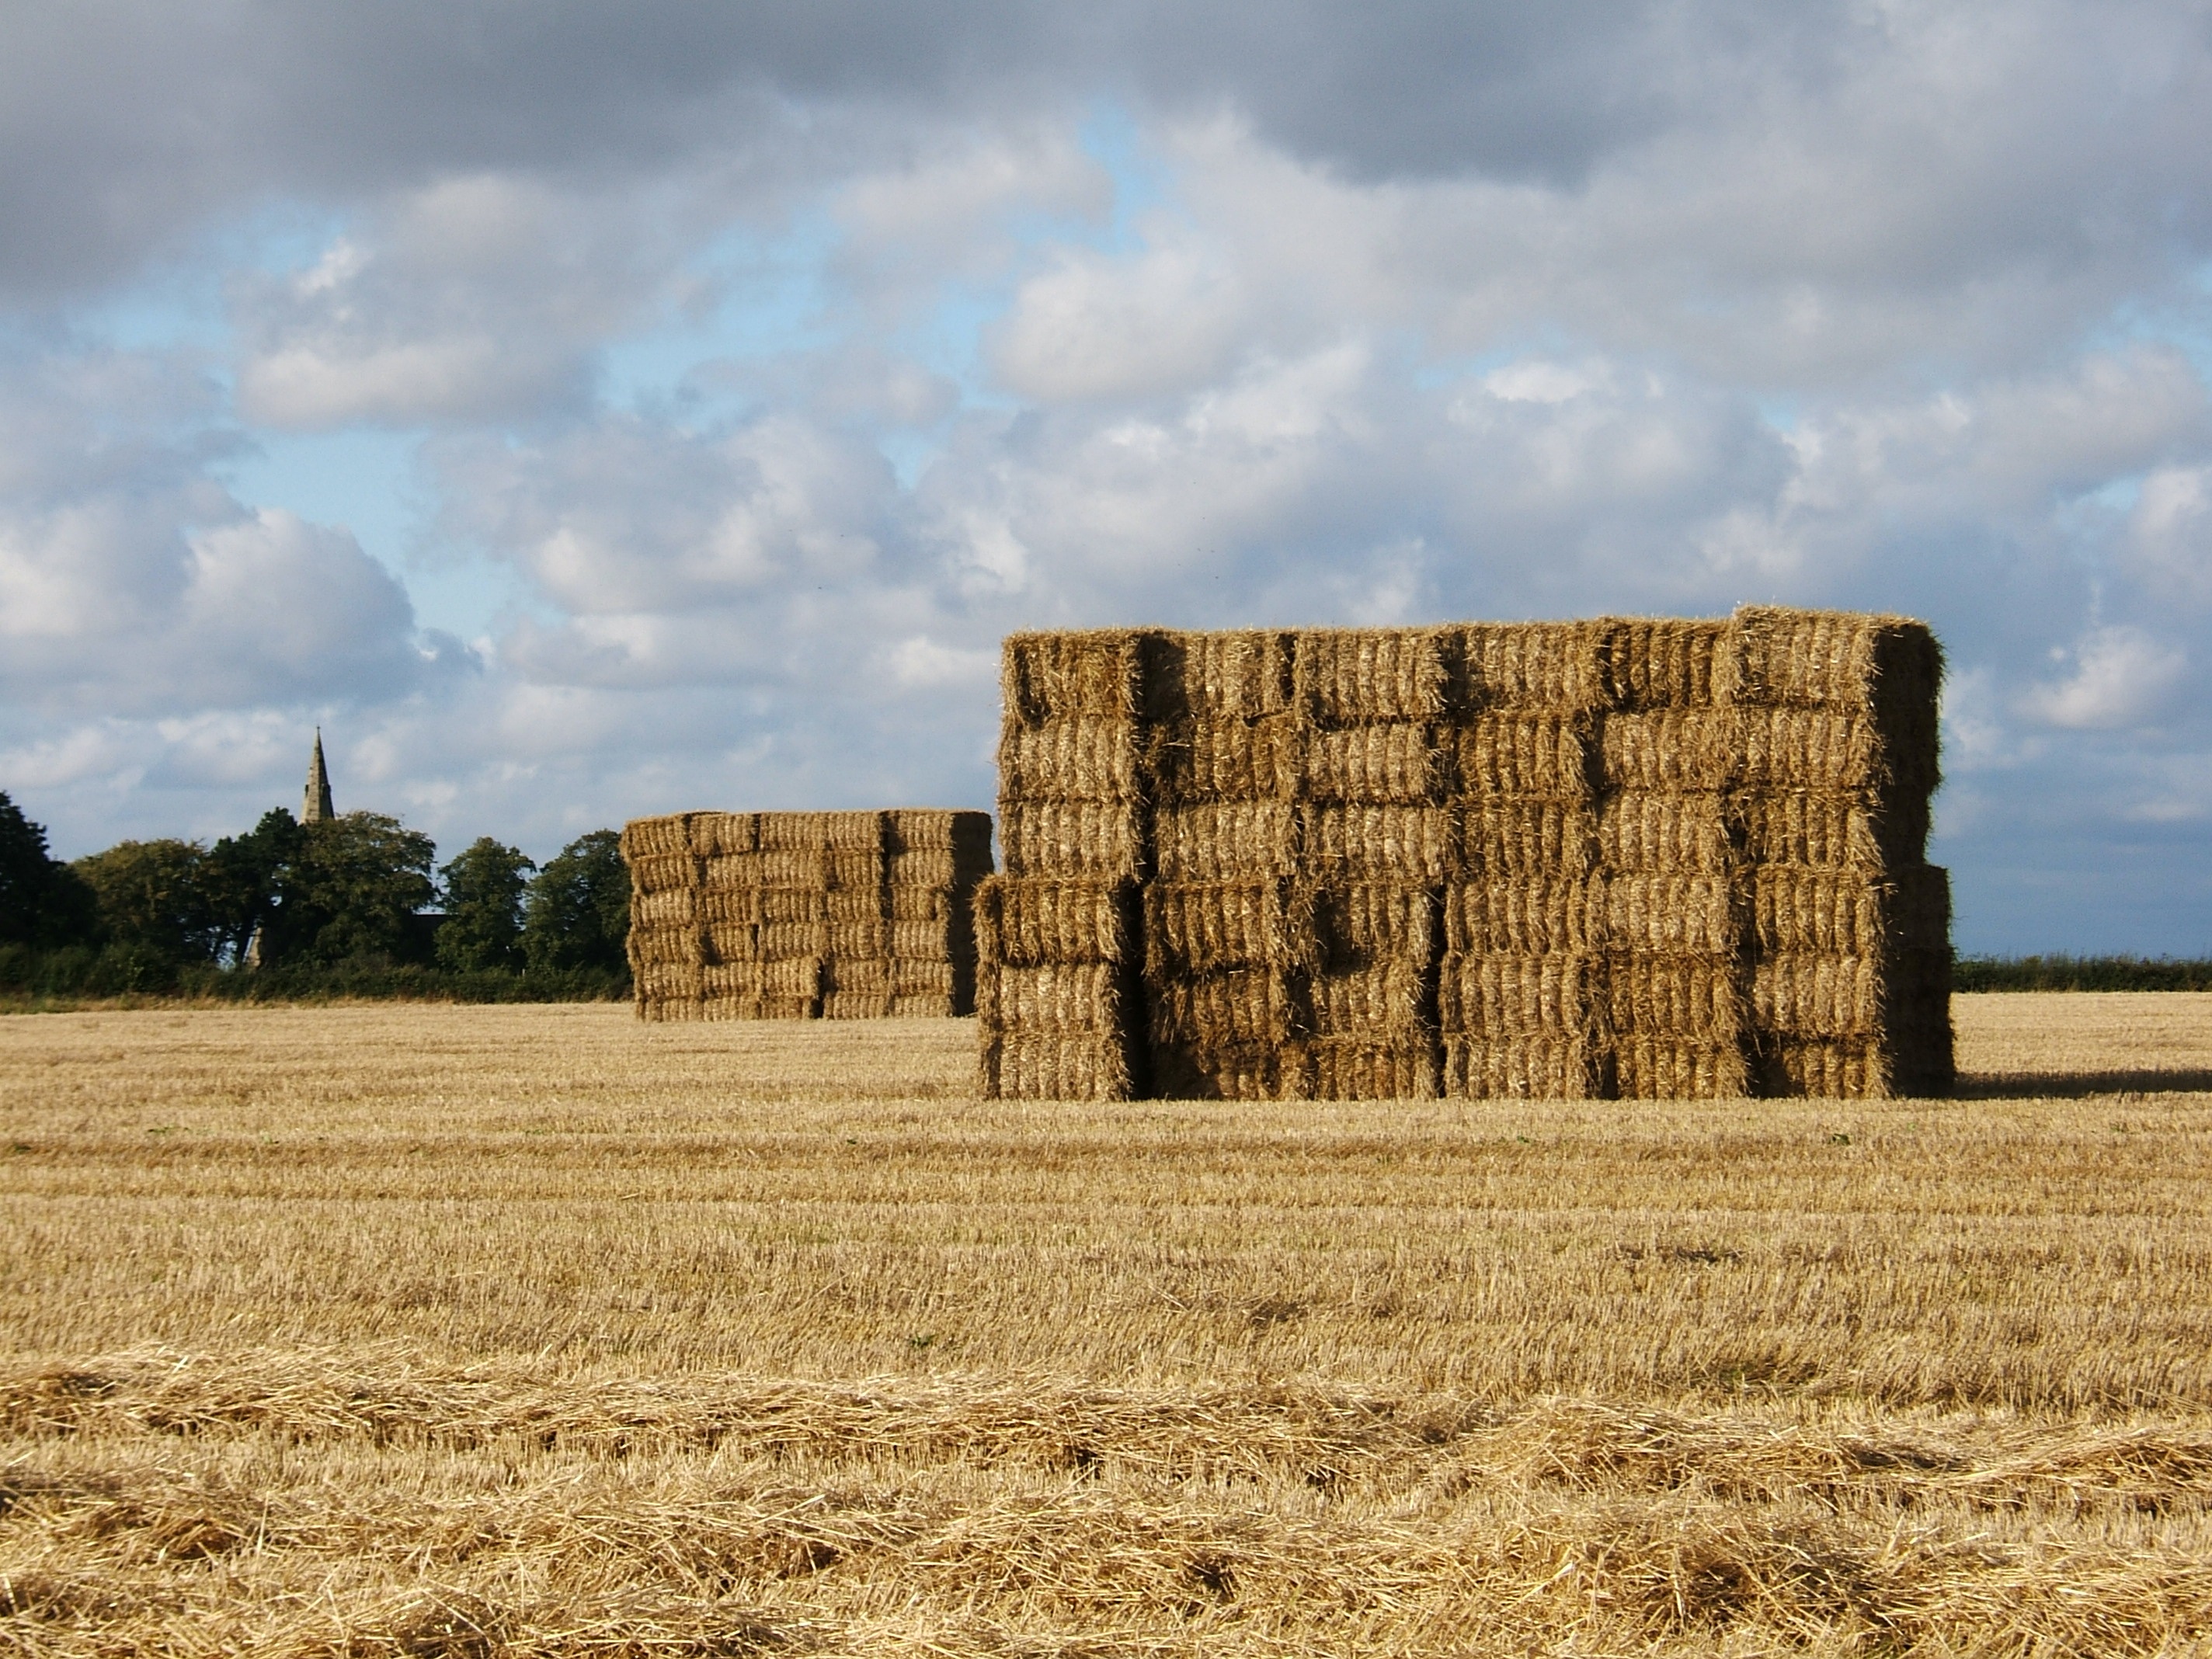
landscape, nature, grass, plant, sky, wood, hay, bale, field, farm, wheat, prairie, countryside, building, rural, harvest, soil, church, agriculture, haystack, plain, ruins, straw, ecosystem, rural area, grass family